French colonial empire

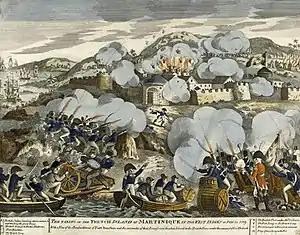
The British invasion of Martinique in 1809

Initial French colonial expansion in Senegal and Madagascar was primarily motivated by desires to secure access to natural resources including gum arabic, groundnuts (or peanuts) and other raw materials. In addition they were further motivated by desires throughout the 17th and 19th century to secure access to and control the slave trade. Through an emphasis on controlling seaports, the French sought to forcibly extract enslaved people to send them abroad for profit.